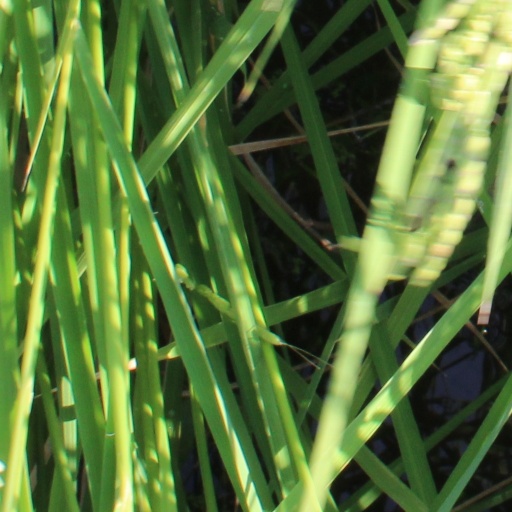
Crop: rice